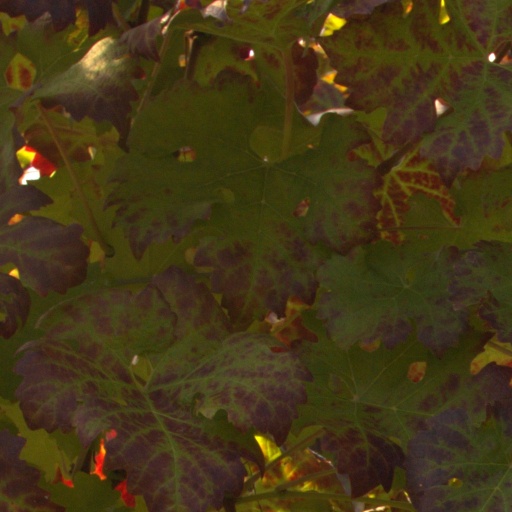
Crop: grape